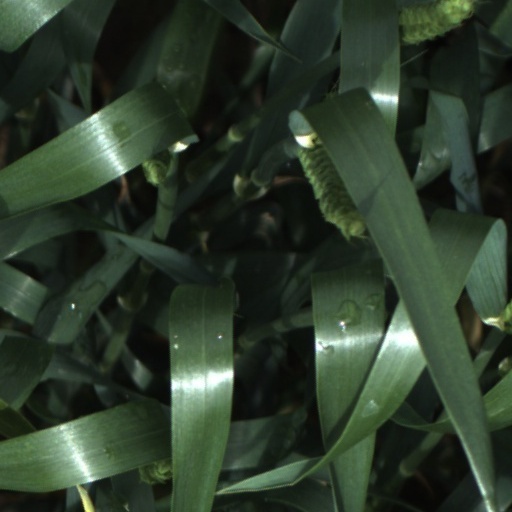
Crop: wheat